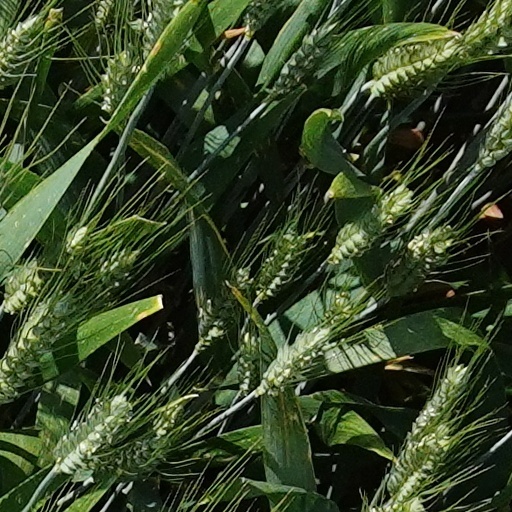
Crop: wheat